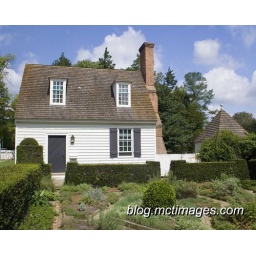
A cute house in Colonial Williamsburg